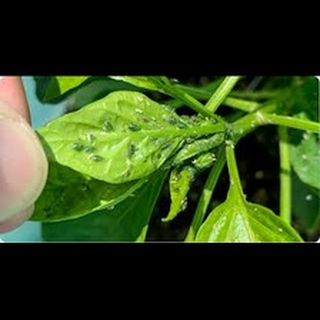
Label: wheat_aphid